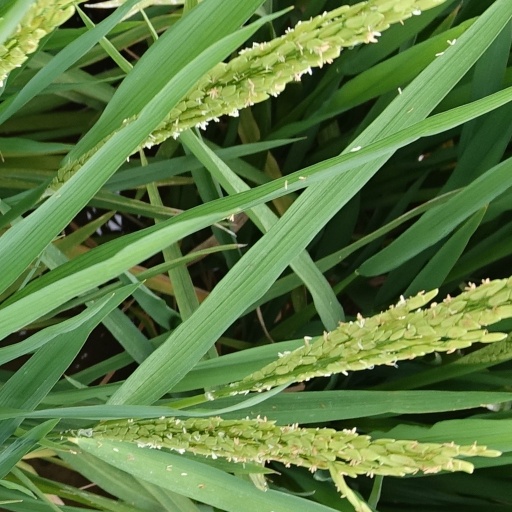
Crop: rice